The Shirelles

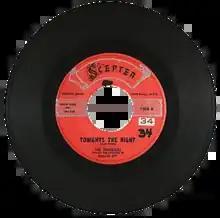
"Tonight's The Night" was their first song to break the Top 40

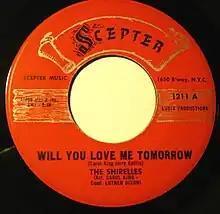
"Will You Love Me Tomorrow" was the Shirelles' first Number 1 hit

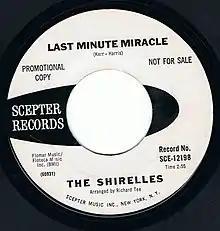
"Last Minute Miracle", the last single by the Shirelles to chart

^ Clemente, John (2000). Girl Groups—Fabulous Females That Rocked The World. Iola, Wisc. Krause Publications. pp. 276. . ^ Clemente, John (2013). Girl Groups—Fabulous Females Who Rocked The World. Bloomington, IN Authorhouse Publications. pp. 623. (sc); (e).